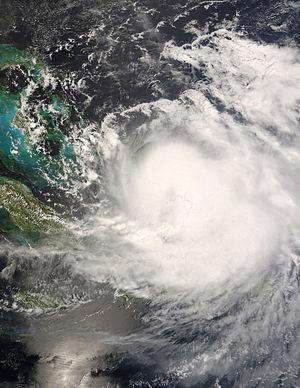
L'ouragan Hanna est le 8ᵉ cyclone tropical et 4ᵉ ouragan de la saison cyclonique 2008 dans l'océan Atlantique nord. Ce sont surtout les pluies diluviennes qui ont causé les dégâts et pertes de vie humaines. Plus de 600 décès sont attribuables à ce système tropical, surtout lors des inondations en Haïti dont c'était le passage du troisième système tropical en deux semaines et demie. Ceci en fait l'ouragan le plus meurtrier du bassin atlantique depuis l'ouragan Stan de la saison 2005.